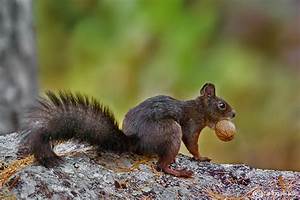
Label: scoiattolo